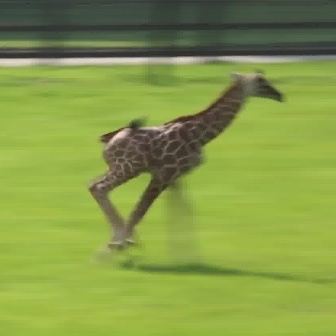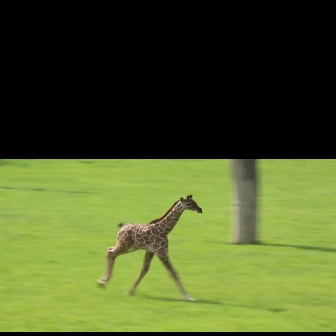
  Please identify the target specified by the bounding box [90,68,286,264] in the first image and locate it in the second image. Return the coordinates in [x_min,y_min,x_max,y_max] format.
Answer: [95,193,202,300]